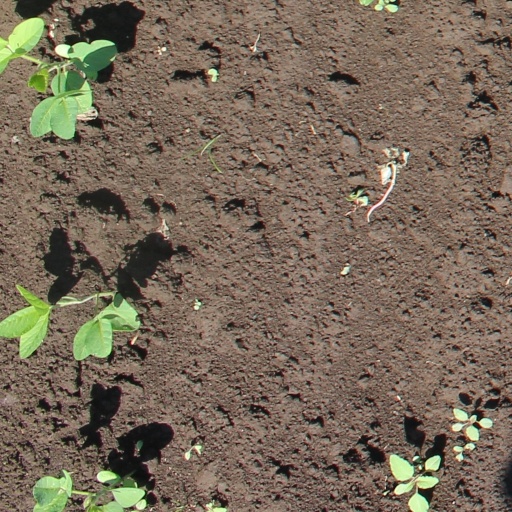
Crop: soybean